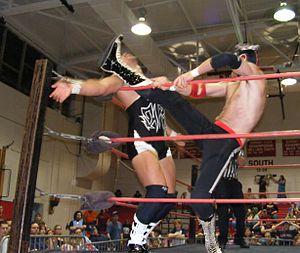
Rami Sebei est un lutteur canadien. Il travaille actuellement à la World Wrestling Entertainment, dans la division SmackDown, sous le nom de Sami Zayn.